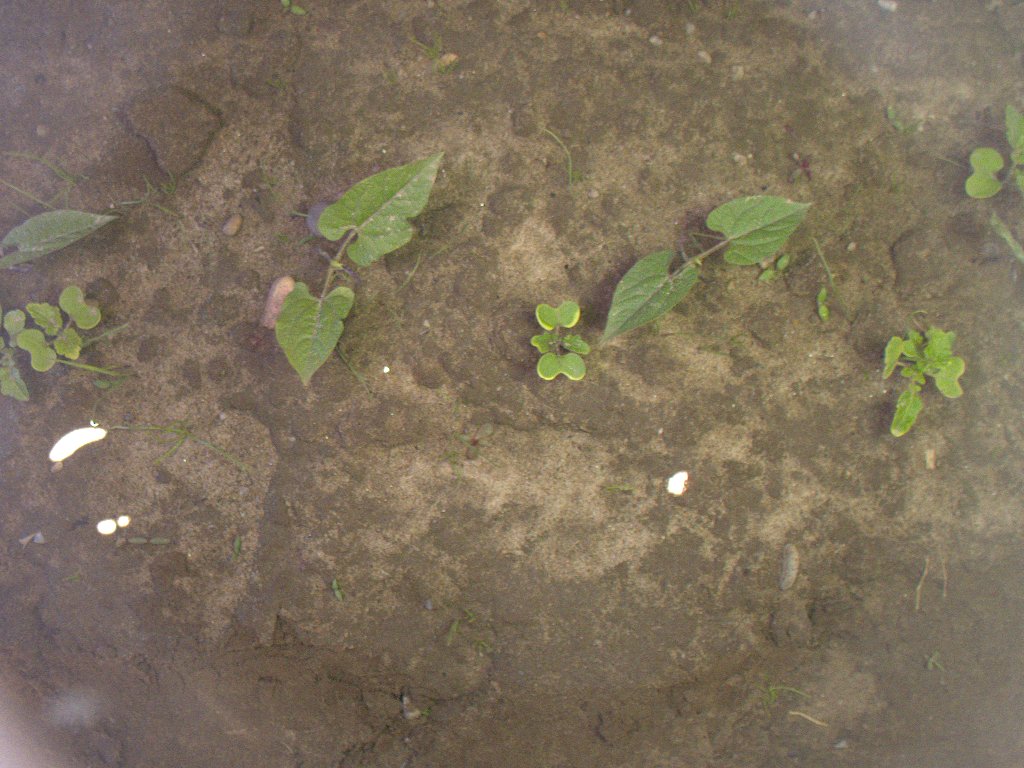
Crop: bean
Objects: bean, bean, stem_bean, bean, stem_bean